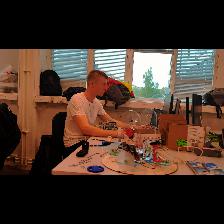
Label: Human